XHENX-FM

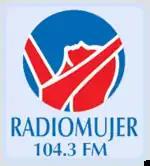
Logo as "Radio Mujer"

XHENX received its concession on November 5, 1959, as XENX-AM broadcasting on 1270 kHz, though it would soon slide up to 1290. It was owned by Difusoras de Mazatlán, S.A. The station had various formats and name changes prior to 2004, including "La Poderosa N-X" with a Regional Mexican format, "Fiesta Latina" playing hits in Spanish, and "90x Radio Extrema" playing a pop format. In 2004 the station was sold to ABC Radio and became Radio Mujer, a talk format aimed at women.